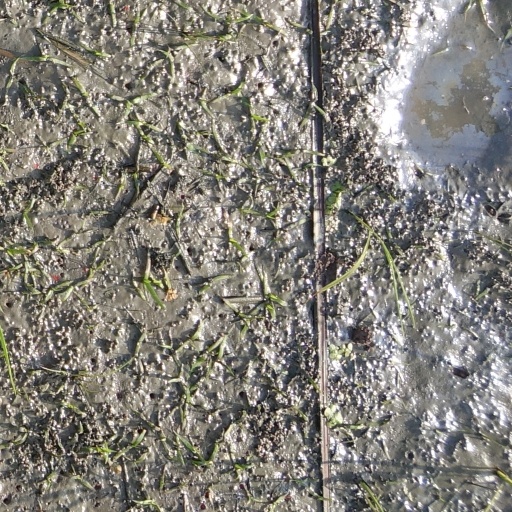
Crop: rice